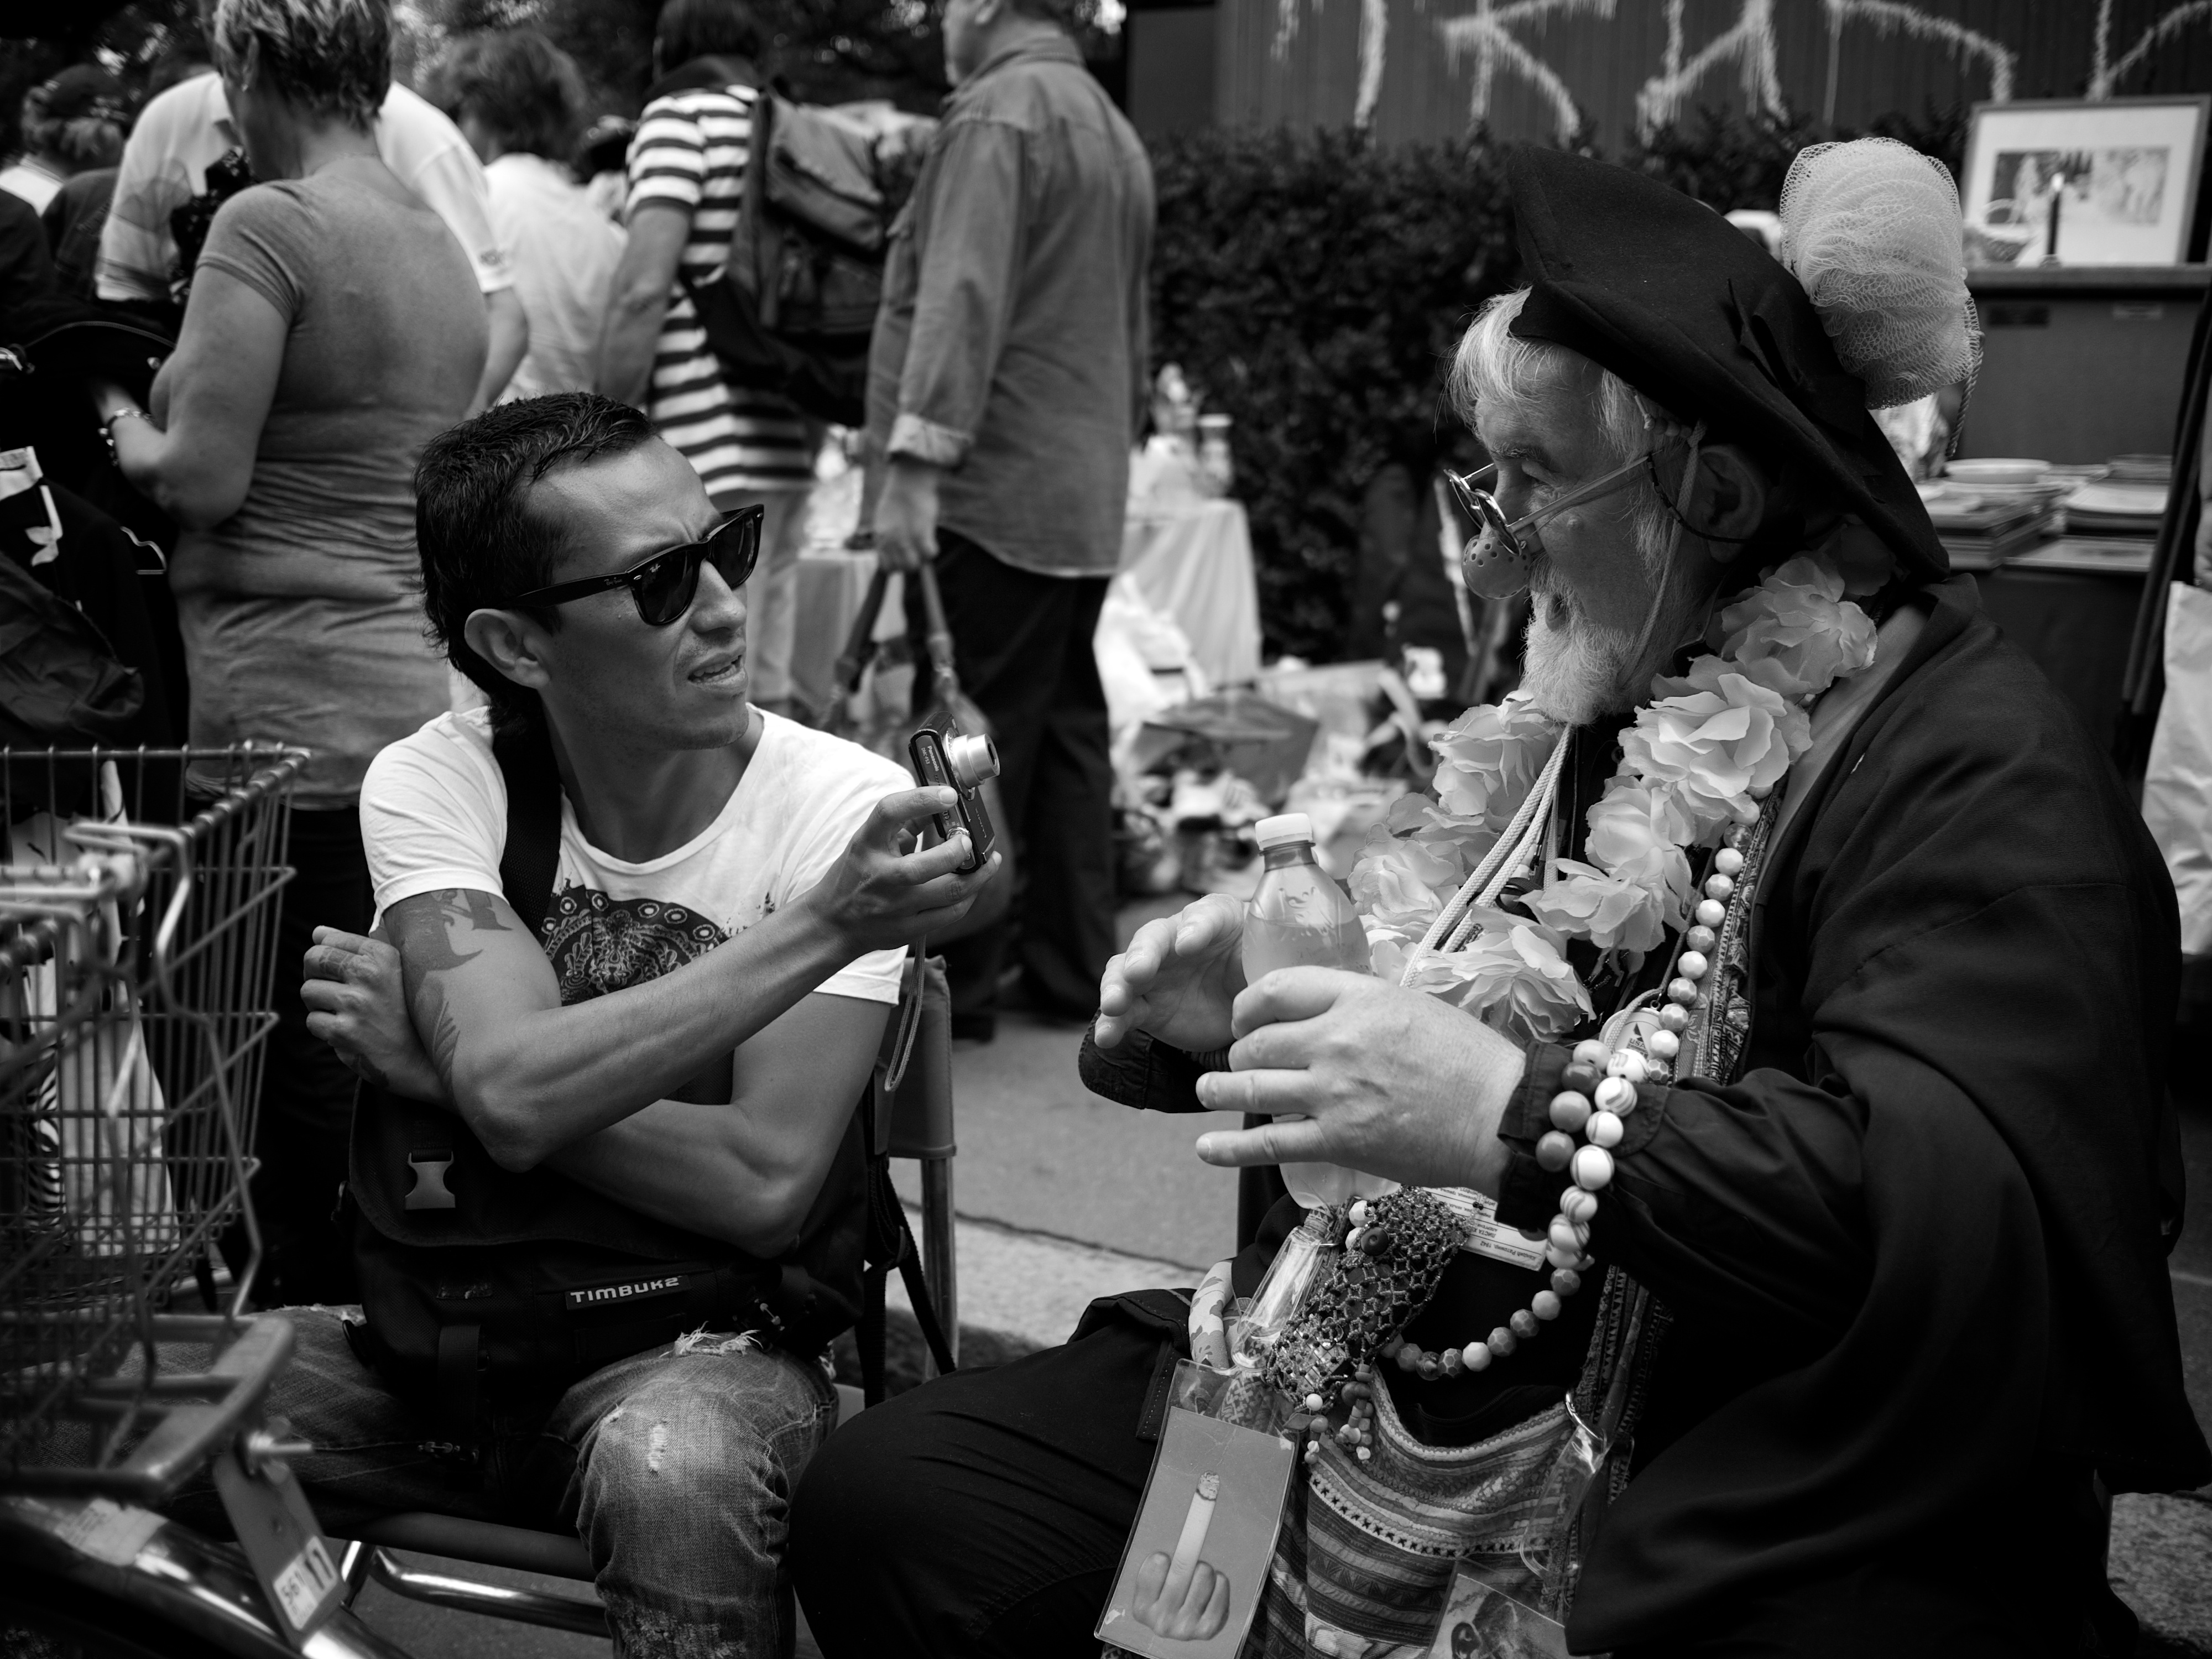
music, black and white, road, white, street, photography, crowd, ebook, training, musician, black, monochrome, streetphotography, flickr, thomas, video, olympus, omd, fuji, leica, monochrom, leuthard, hcb, thomasleuthard, monochrome photography, social group